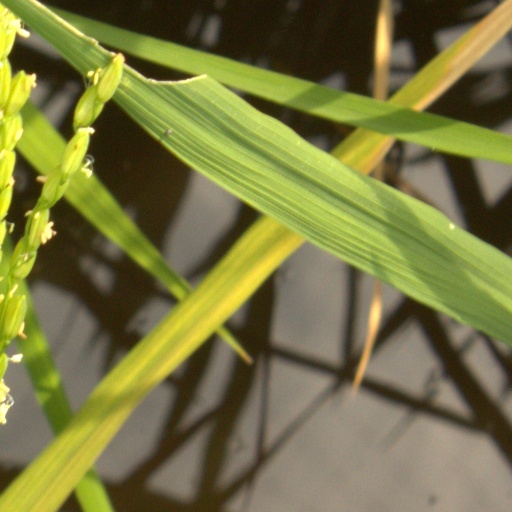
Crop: rice